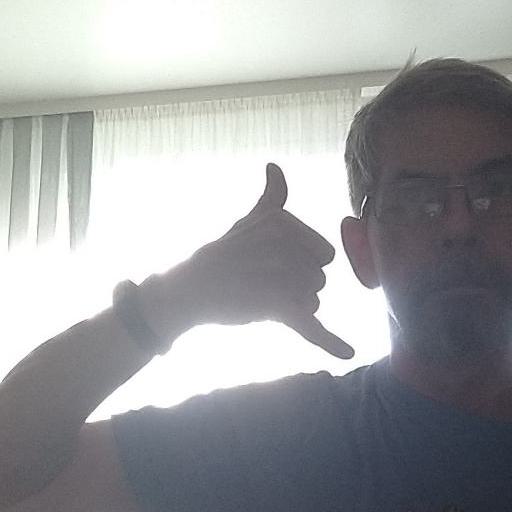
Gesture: call